Tibetan culture

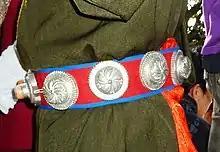
Woman's traditional studded belt at TCVs 50th anniversary. 2010

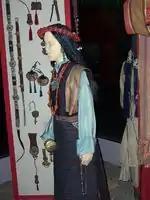
Tibetan woman's dress, Field Museum of Natural History

Tibetans tend to be conservative in their dress, and though some have taken to wearing Western clothes, traditional styles still abound. Women wear dark-colored wrap dresses over a blouse, and a colorfully striped, woven wool apron, called "pangden" signals that she is married. Men and women both wear long sleeves even in summer months.